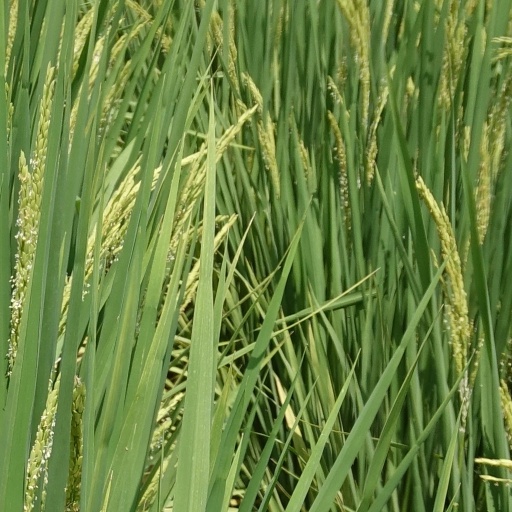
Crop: rice